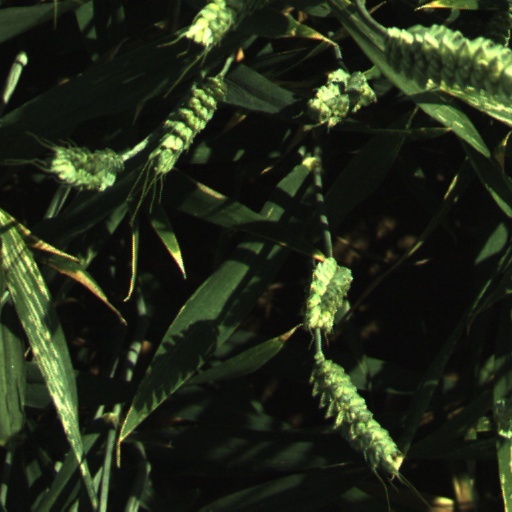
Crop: wheat